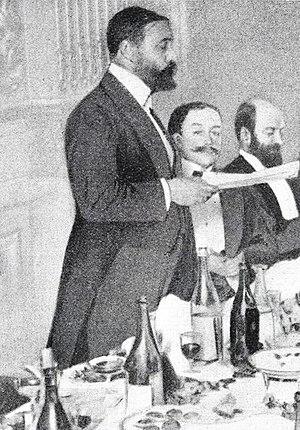
Henri Desgrange au banquet de 'L'Auto' de décembre 1904.
L'Auto fut le principal quotidien sportif français du 16 octobre 1900 au 17 août 1944. Fondé sous le titre L'Auto-Vélo, par son emblématique directeur Henri Desgrange, ce titre mit notamment en place le Tour de France. Il fut interdit de parution en 1944 car il était considéré comme ayant été favorable à l'Occupant allemand. Jusqu'à la mort d'Henri Desgrange, en 1940, il avait développé des valeurs patriotiques.